Halloween (Modern Family)

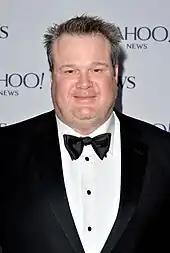
Eric Stonestreet, who portrays Cameron Tucker on the show, pitched the idea for a Halloween themed episode.

"Halloween" was directed by Michael Spiller and was the first episode Jeffrey Richman wrote for the series since joining the writing staff at the beginning of the second season.